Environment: real
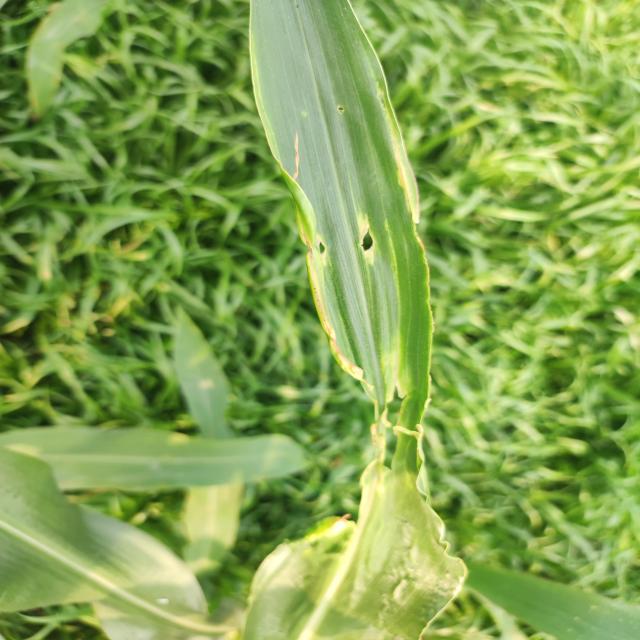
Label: fall_armyworm